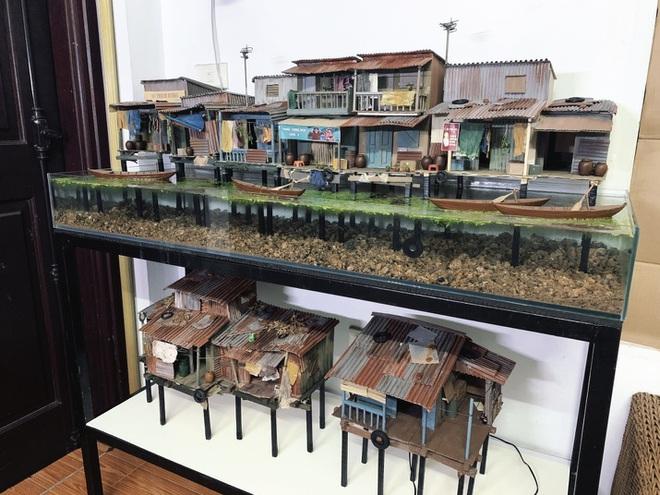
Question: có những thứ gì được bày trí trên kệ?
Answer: những mô hình nhà trên sông